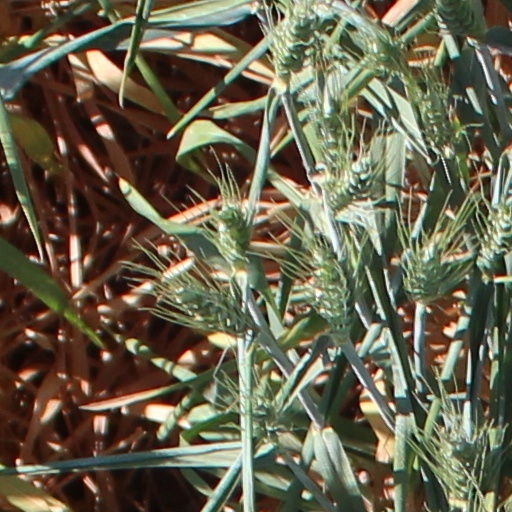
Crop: wheat